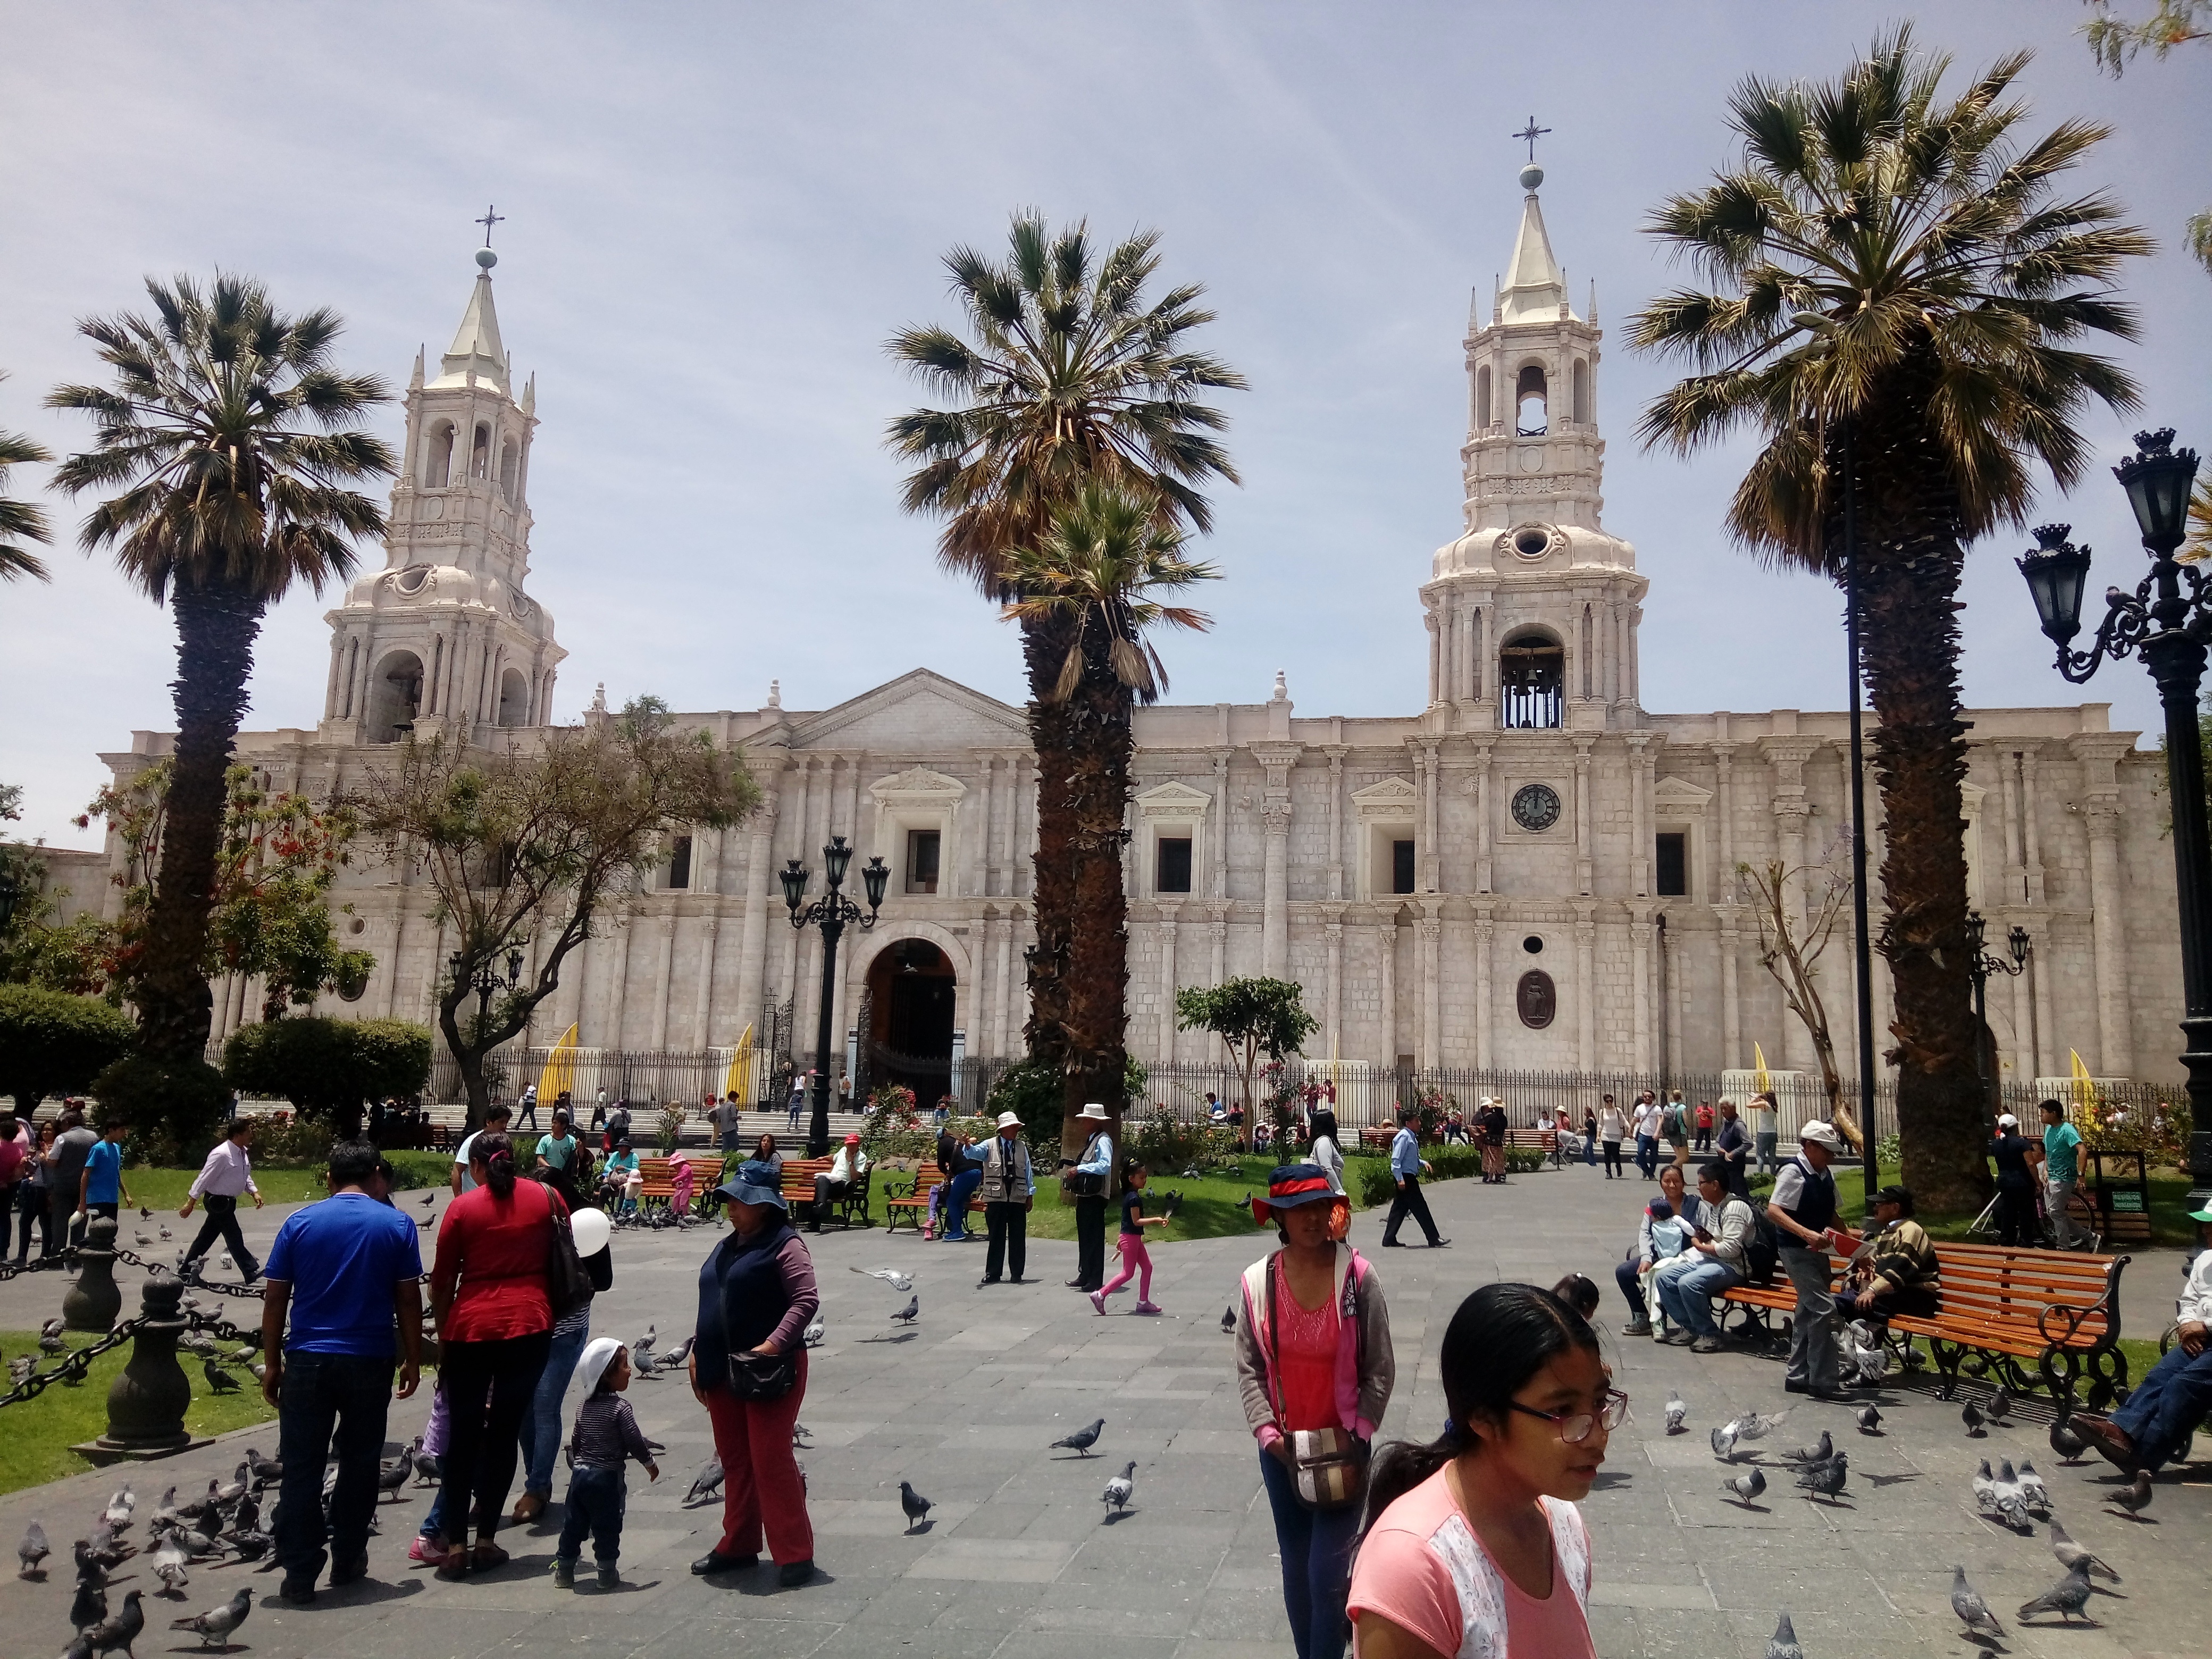
town, plaza, tourism, place of worship, town square, tours